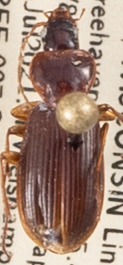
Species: Synuchus impunctatus
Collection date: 2021-07-06
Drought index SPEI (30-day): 0.548
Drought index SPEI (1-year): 0.54
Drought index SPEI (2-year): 1.348